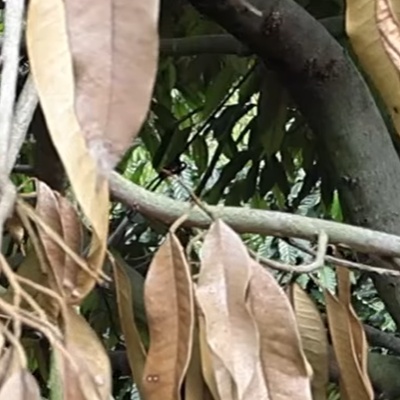
Label: Leaf_Rhizoctonia